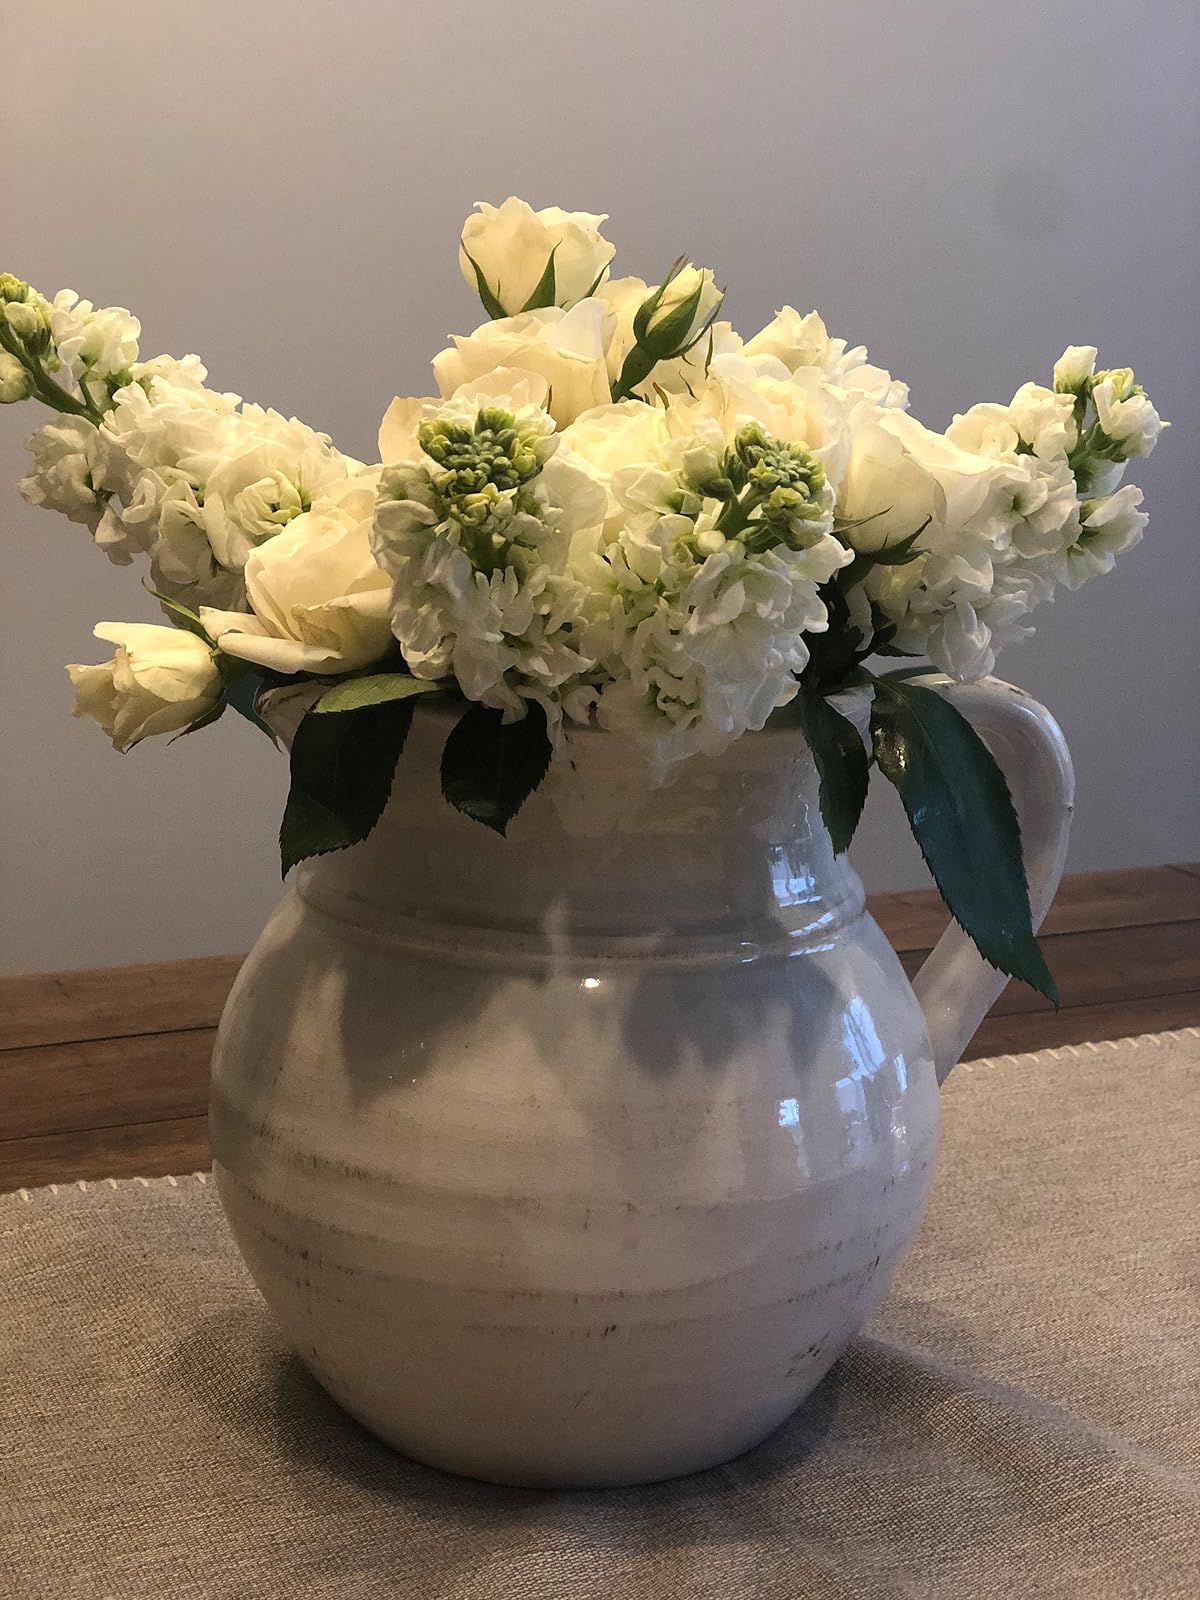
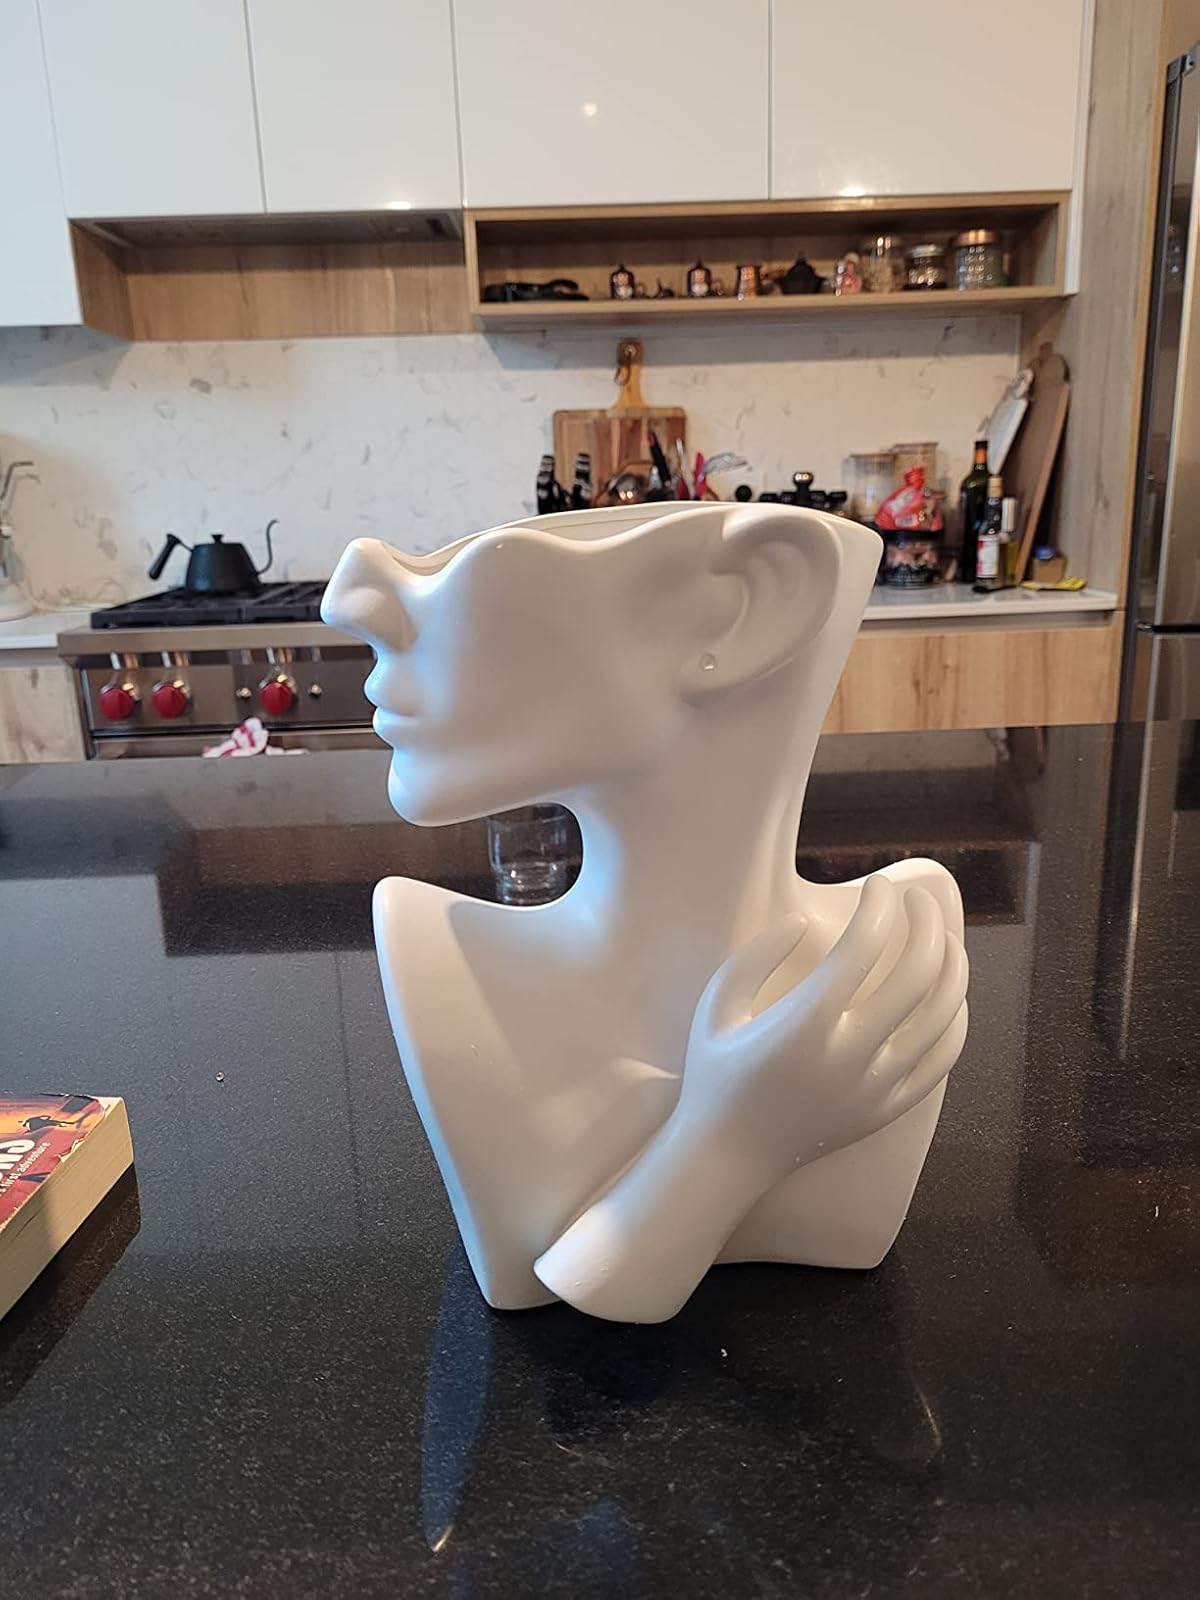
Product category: vase
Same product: no